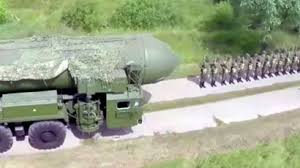
Label: Air Defense